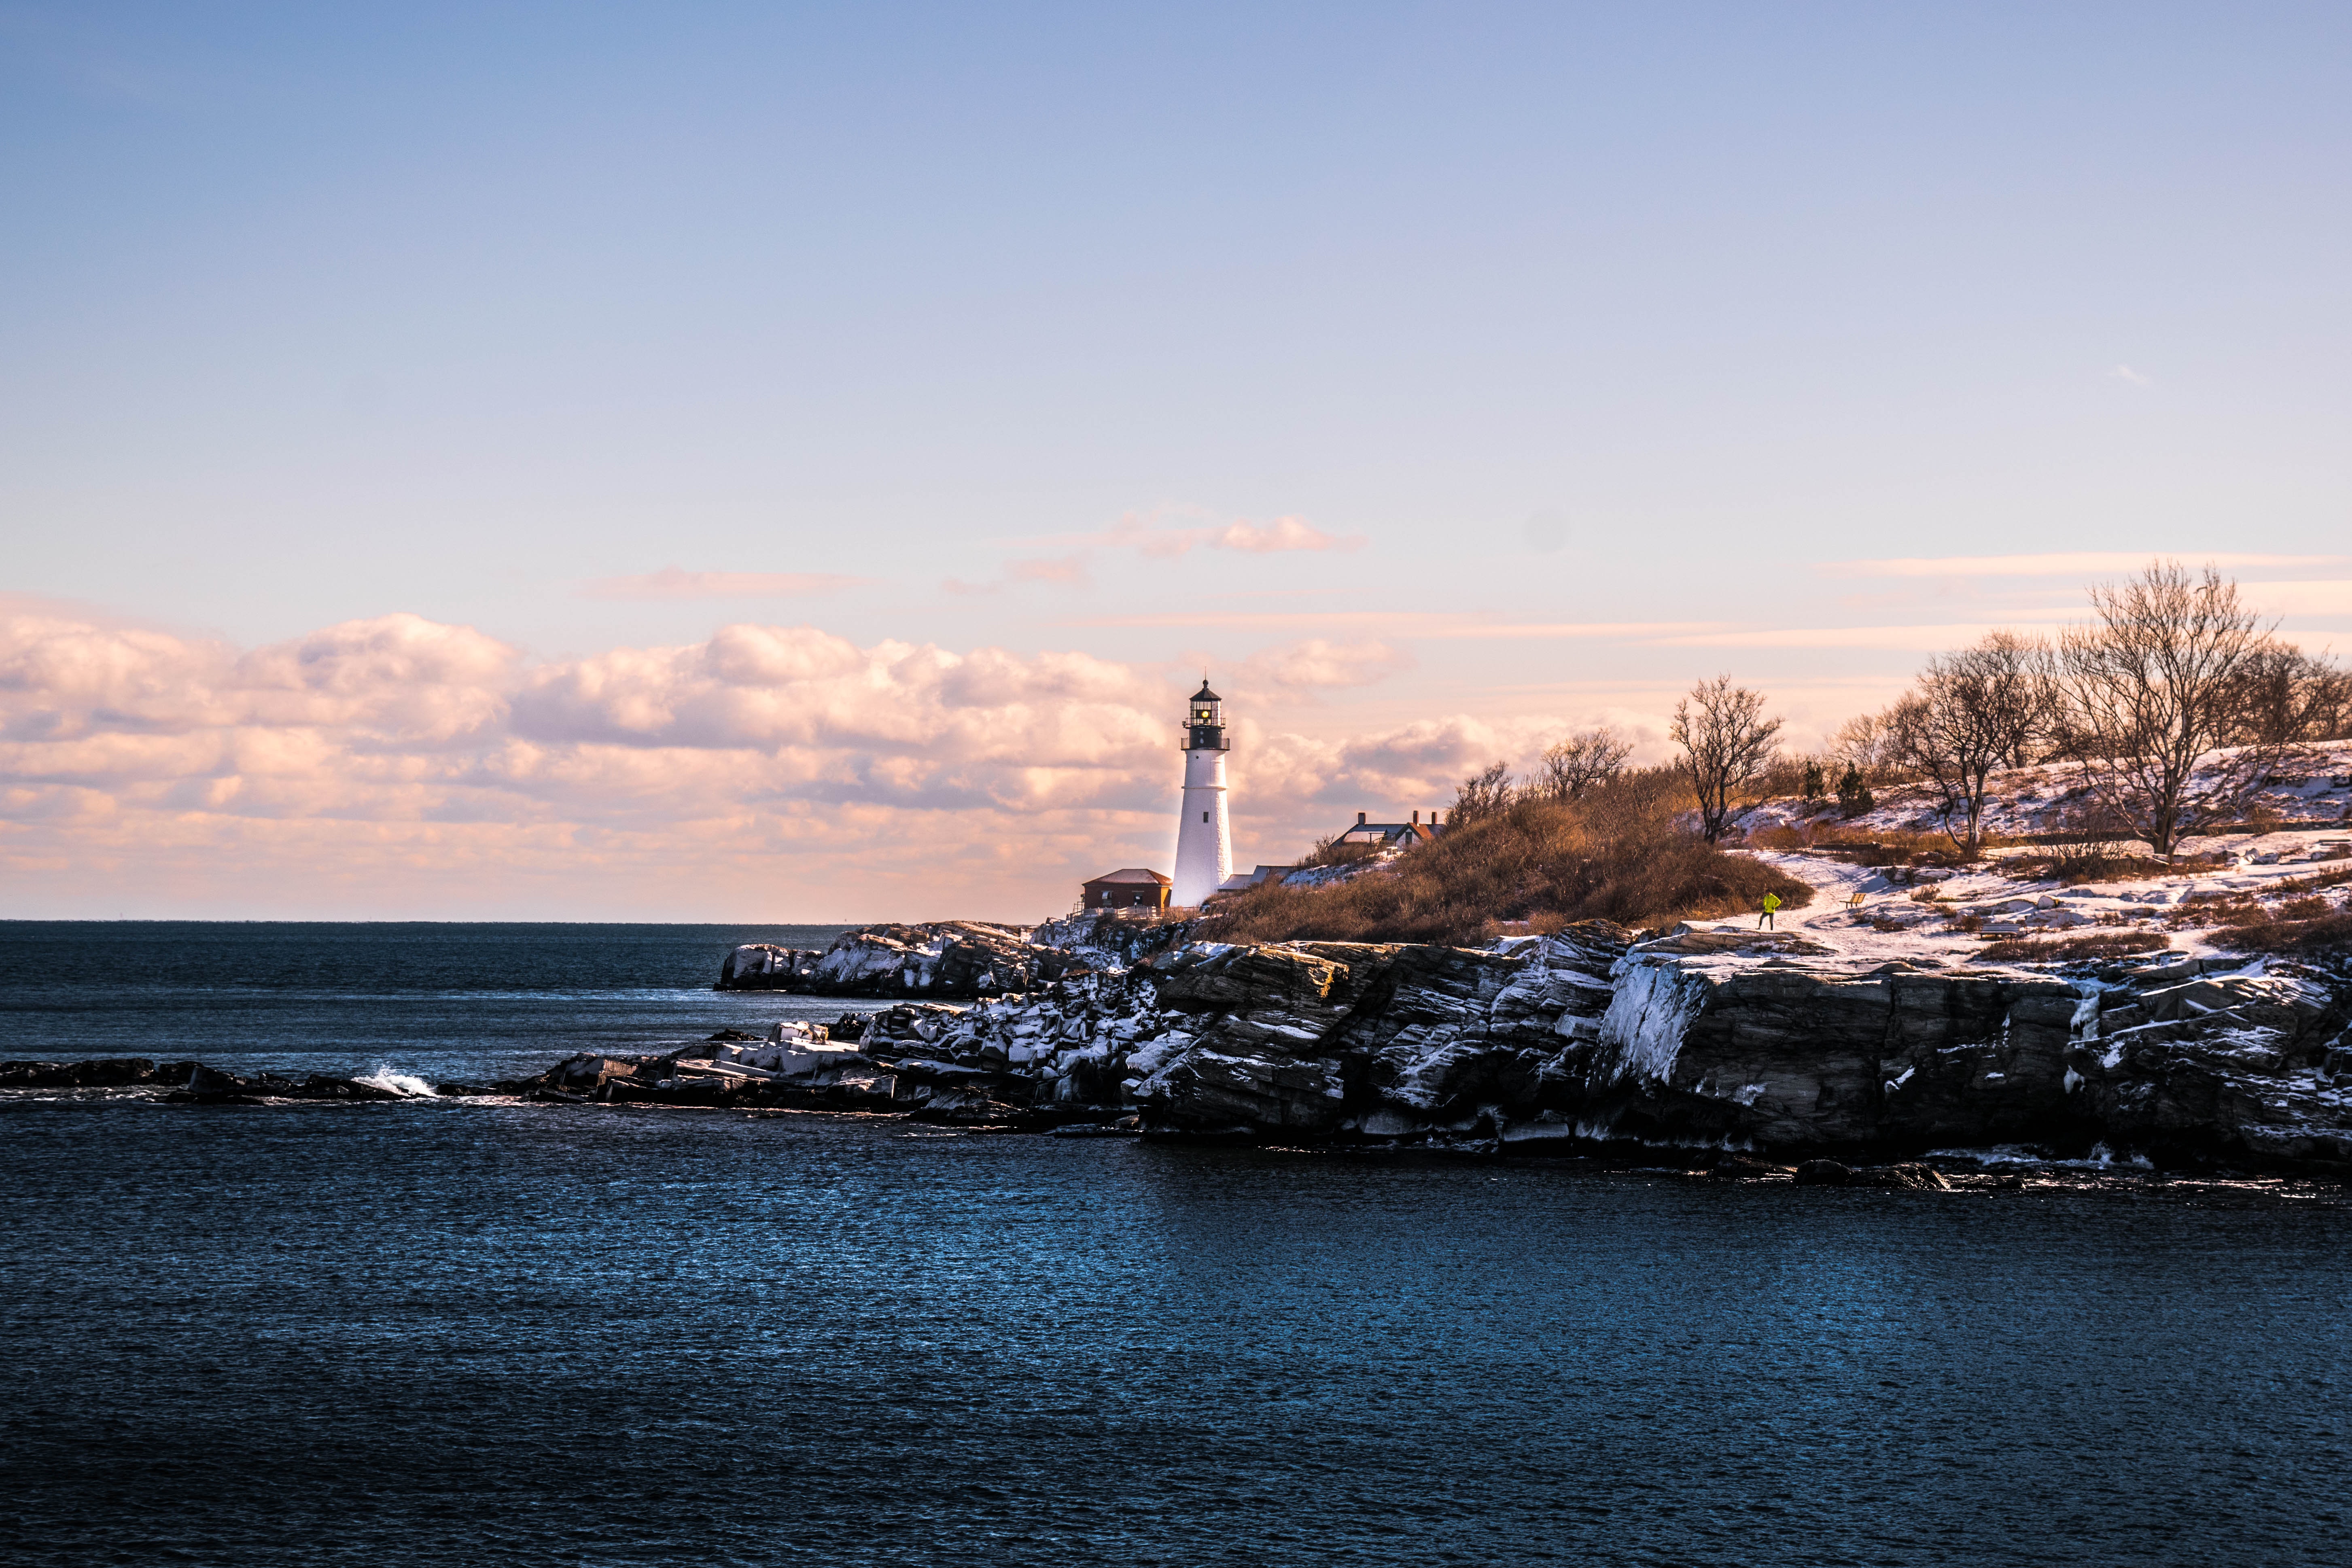
sky, lighthouse, water, sea, ocean, shore, tower, coast, beacon, rock, cloud, tree, promontory, horizon, calm, inlet, winter, wave, coastal and oceanic landforms, headland, bay, reflection, skerry, sunlight, vacation, house, evening, sound, wind wave, klippe, terrain, tourism, breakwater